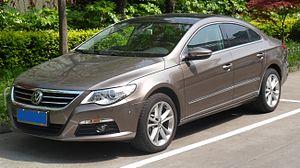
La Volkswagen CC est une version coupé quatre portes de la Volkswagen Passat. Elle fut dévoilée au Salon automobile de Détroit en janvier 2008.